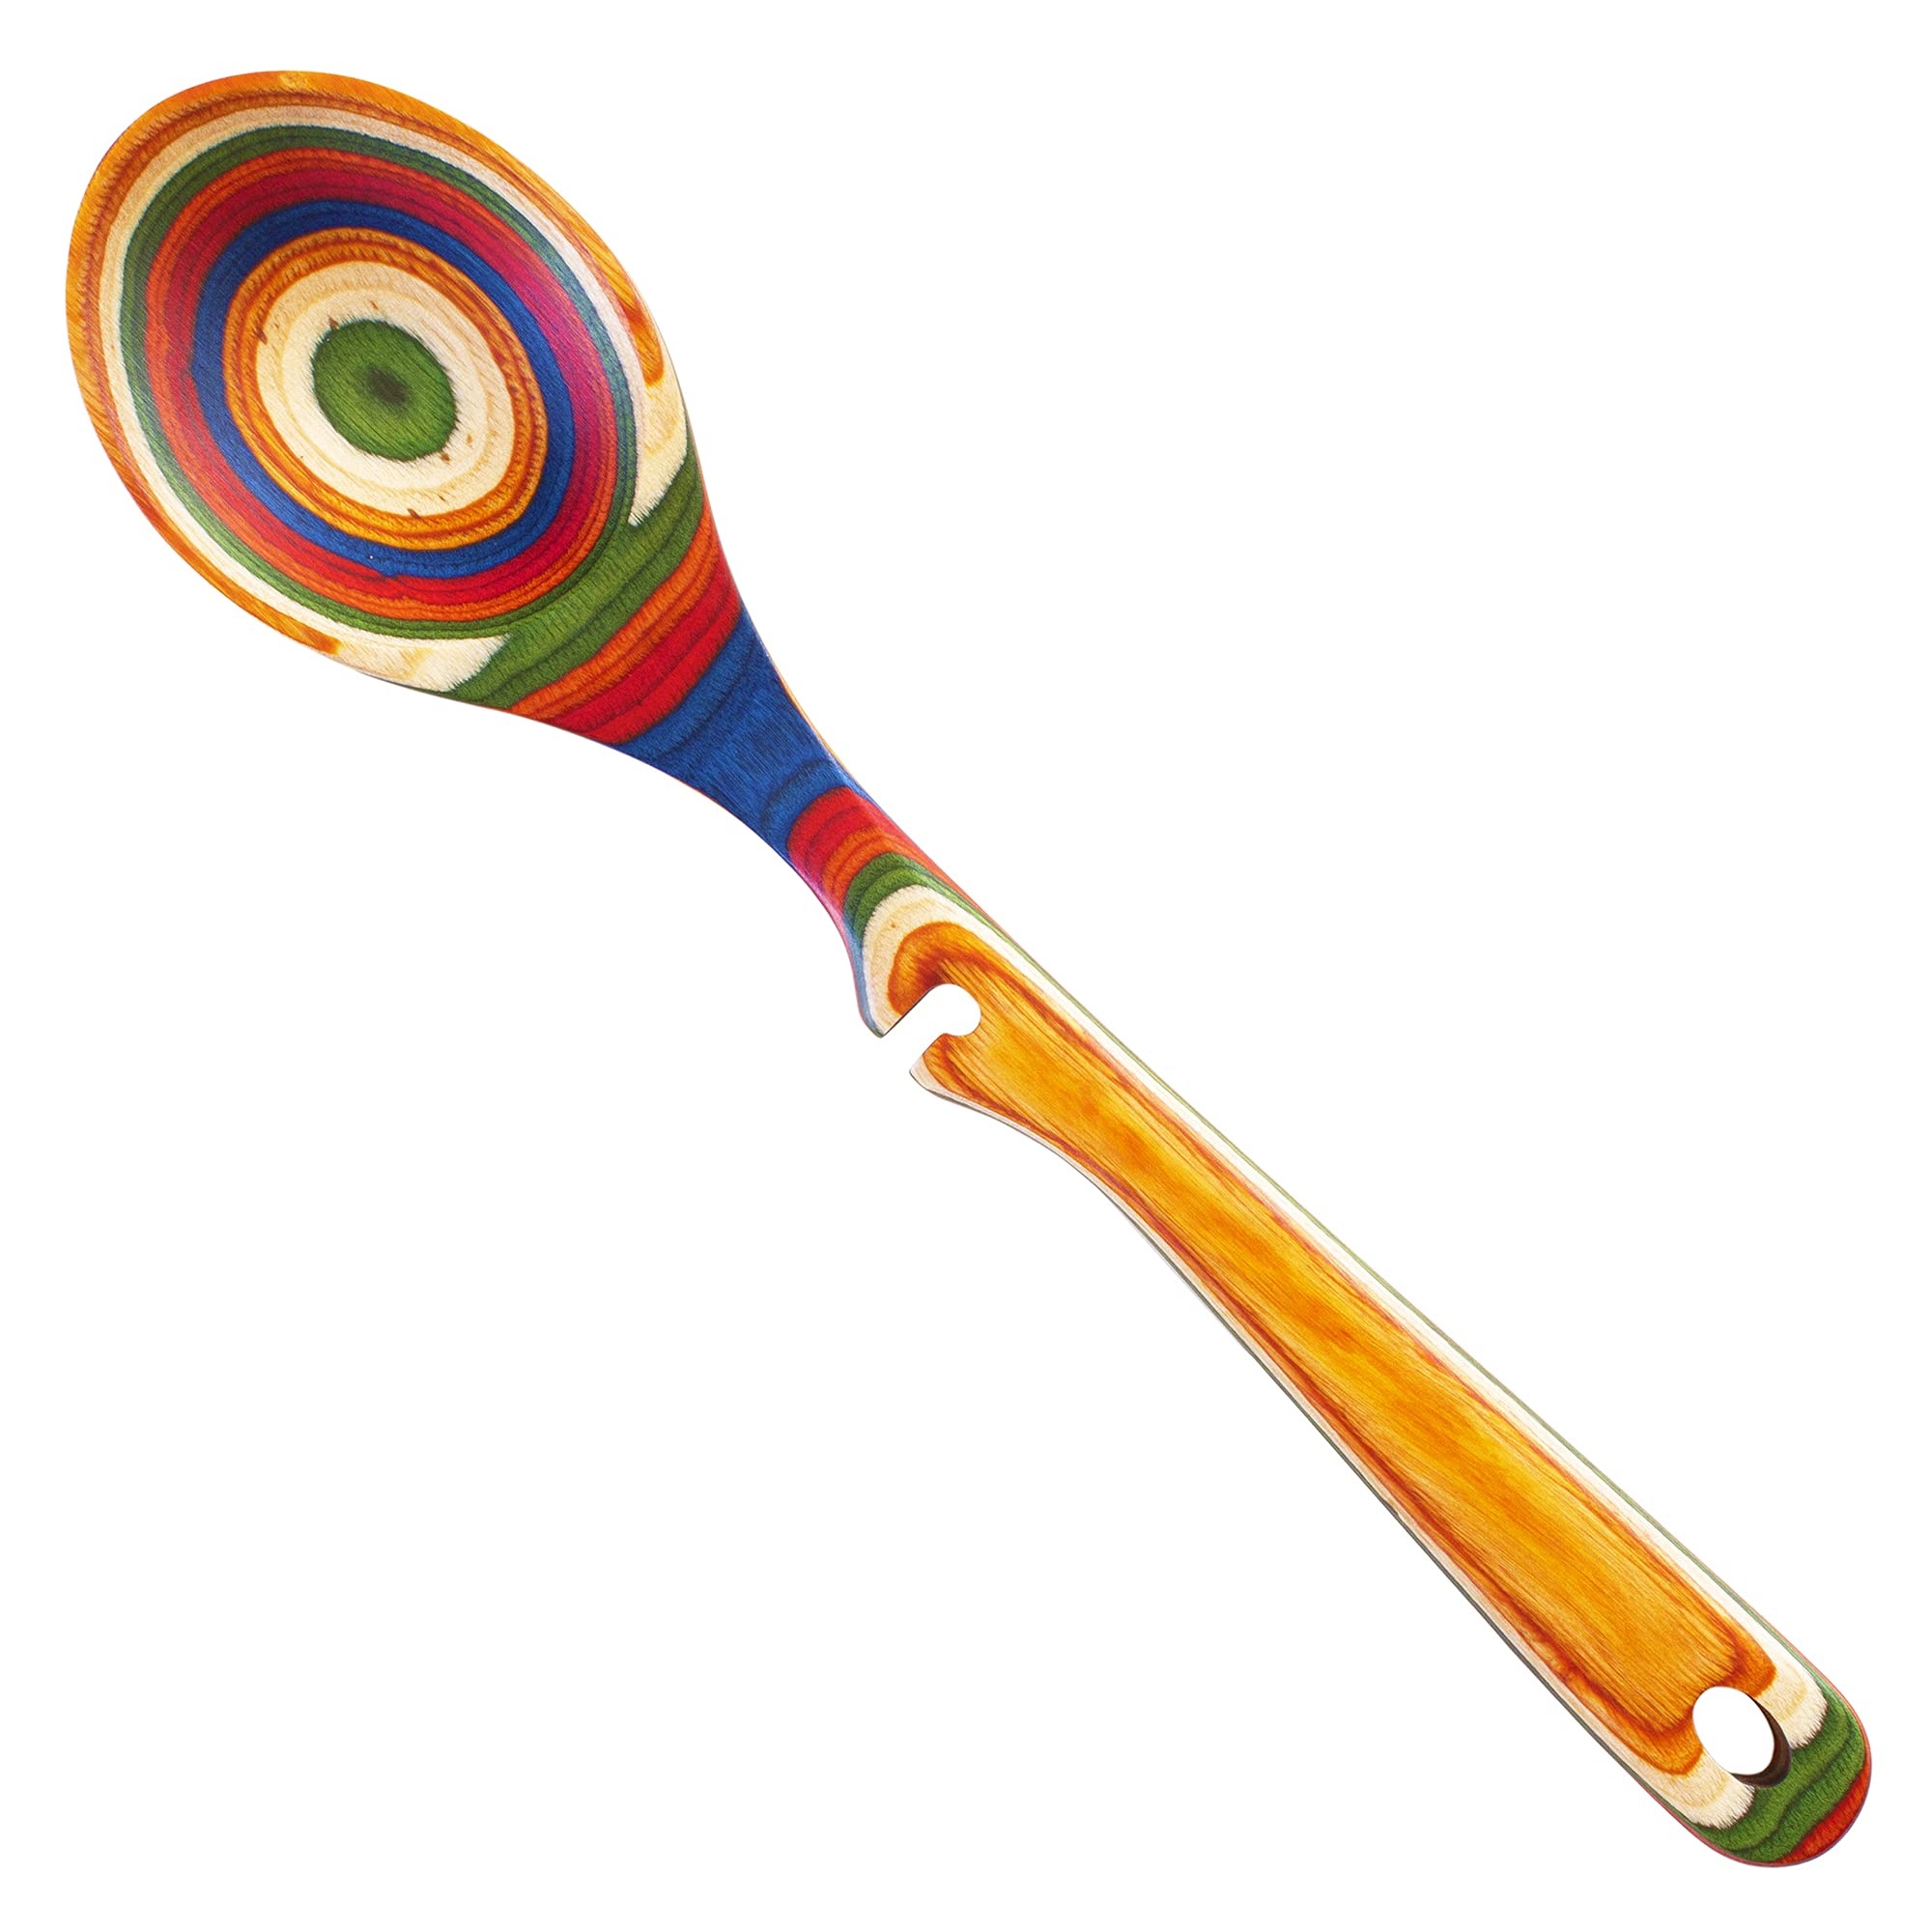
Totally Bamboo Baltique Marrakesh Collection 12-1/2" Wooden Cooking Spoon with Spoon Rest Notch, Safe for Use on Nonstick
Brand: Totally Bamboo
Brand: Totally Bamboo Color: Mixing Spoon with Notched Spoon Rest Features: A beautifully different mixing spoon that's ideal for both cooking and serving; safe for use on nonstick coatings A notch above: the included notch in the handle allows the spoon to rest on the edge of the cooking pot when not in use— keeping countertops clean while being right where it's needed Masterfully crafted from layers of colored birch wood to create a brilliant array of colors Marrakesh Collection takes inspiration for its beautiful rainbow blend of colors from the bustling Moroccan marketplaces Easy care: simply hand wash or wipe with a damp cloth; do not soak in water or wash in the dishwasher model number: 20-9511 EAN: 0810042561908 Package Dimensions: 13.7 x 3.5 x 0.6 inches
Category: Home & Garden > Kitchen & Dining > Kitchen Tools & Utensils > Spoon Rests